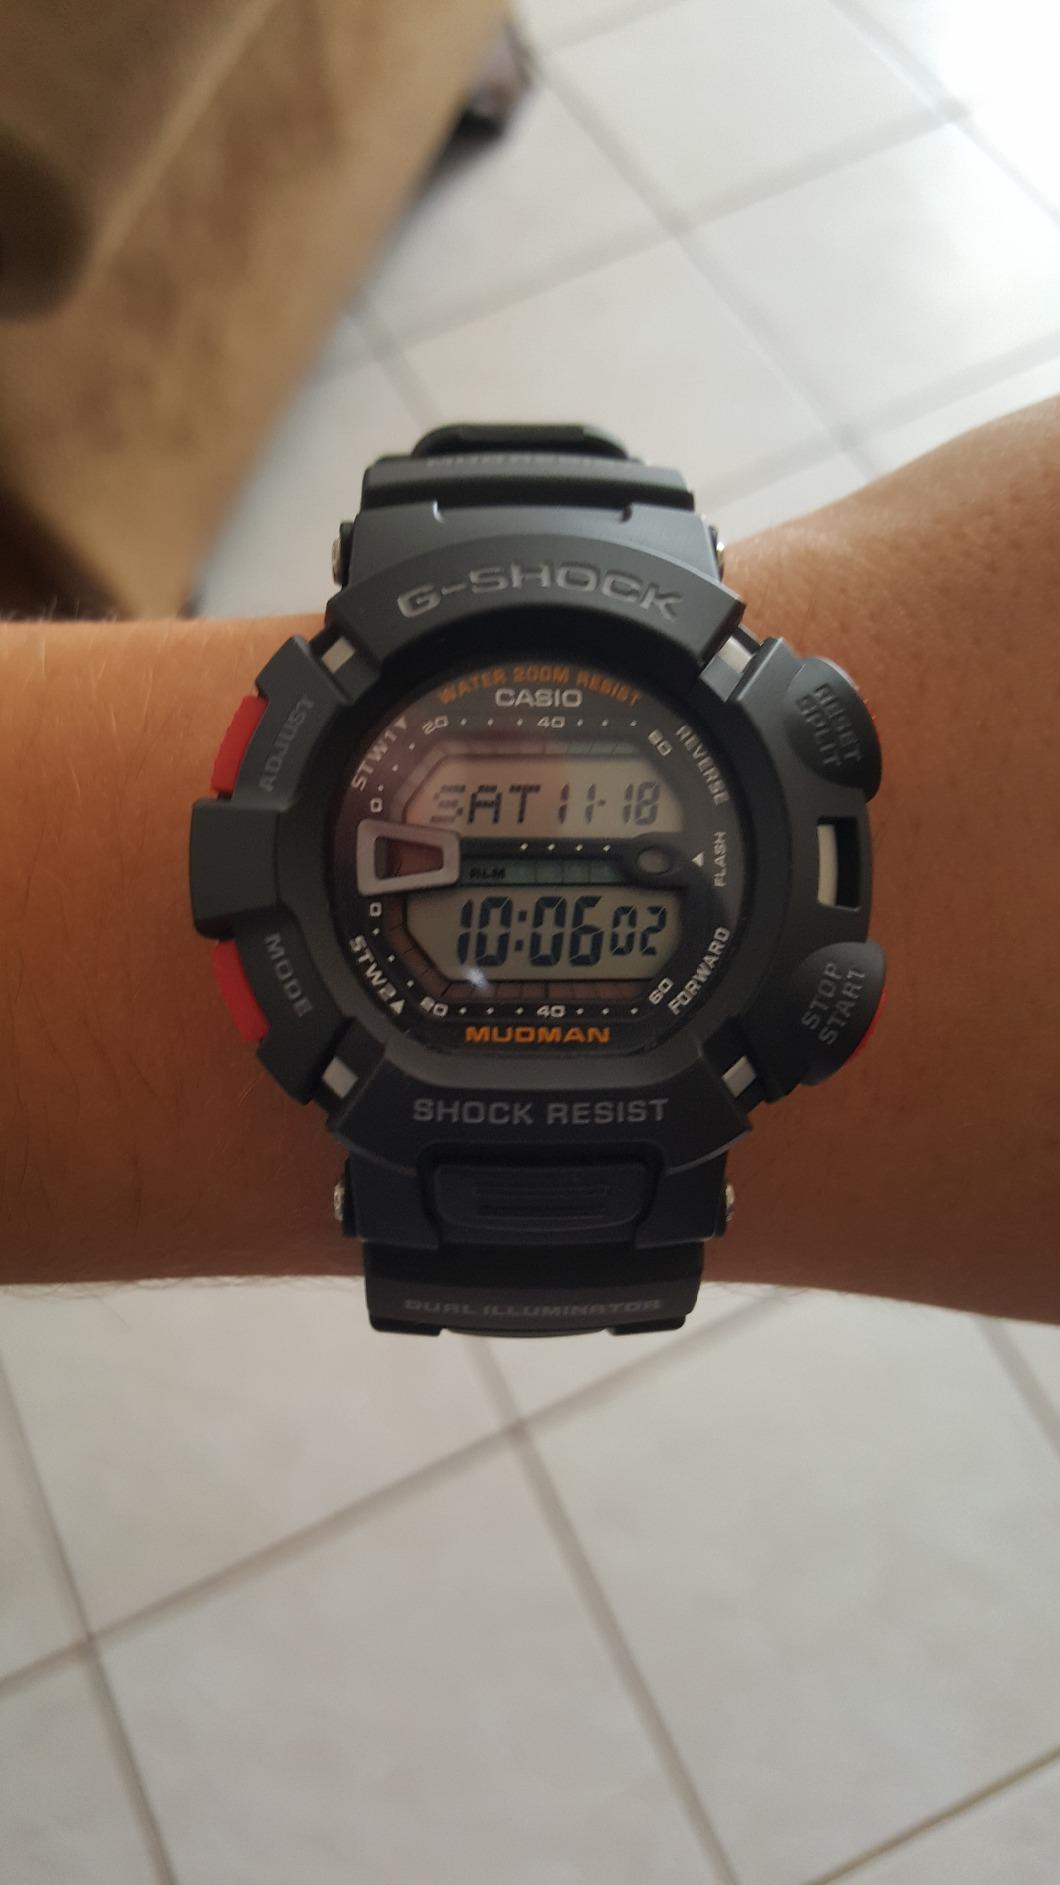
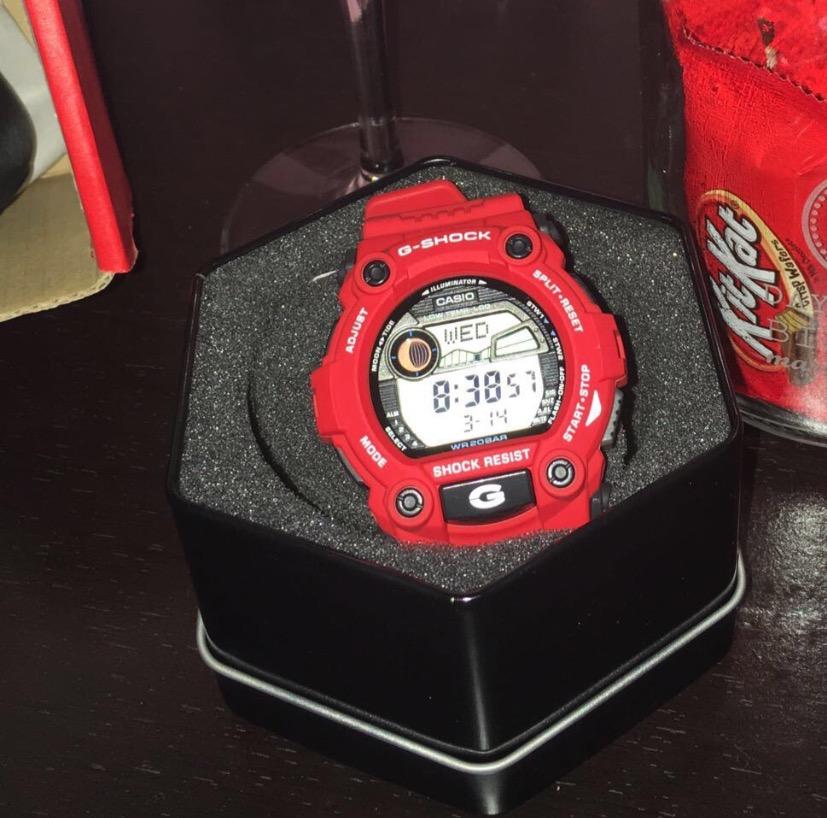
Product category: accessories_watch
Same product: no